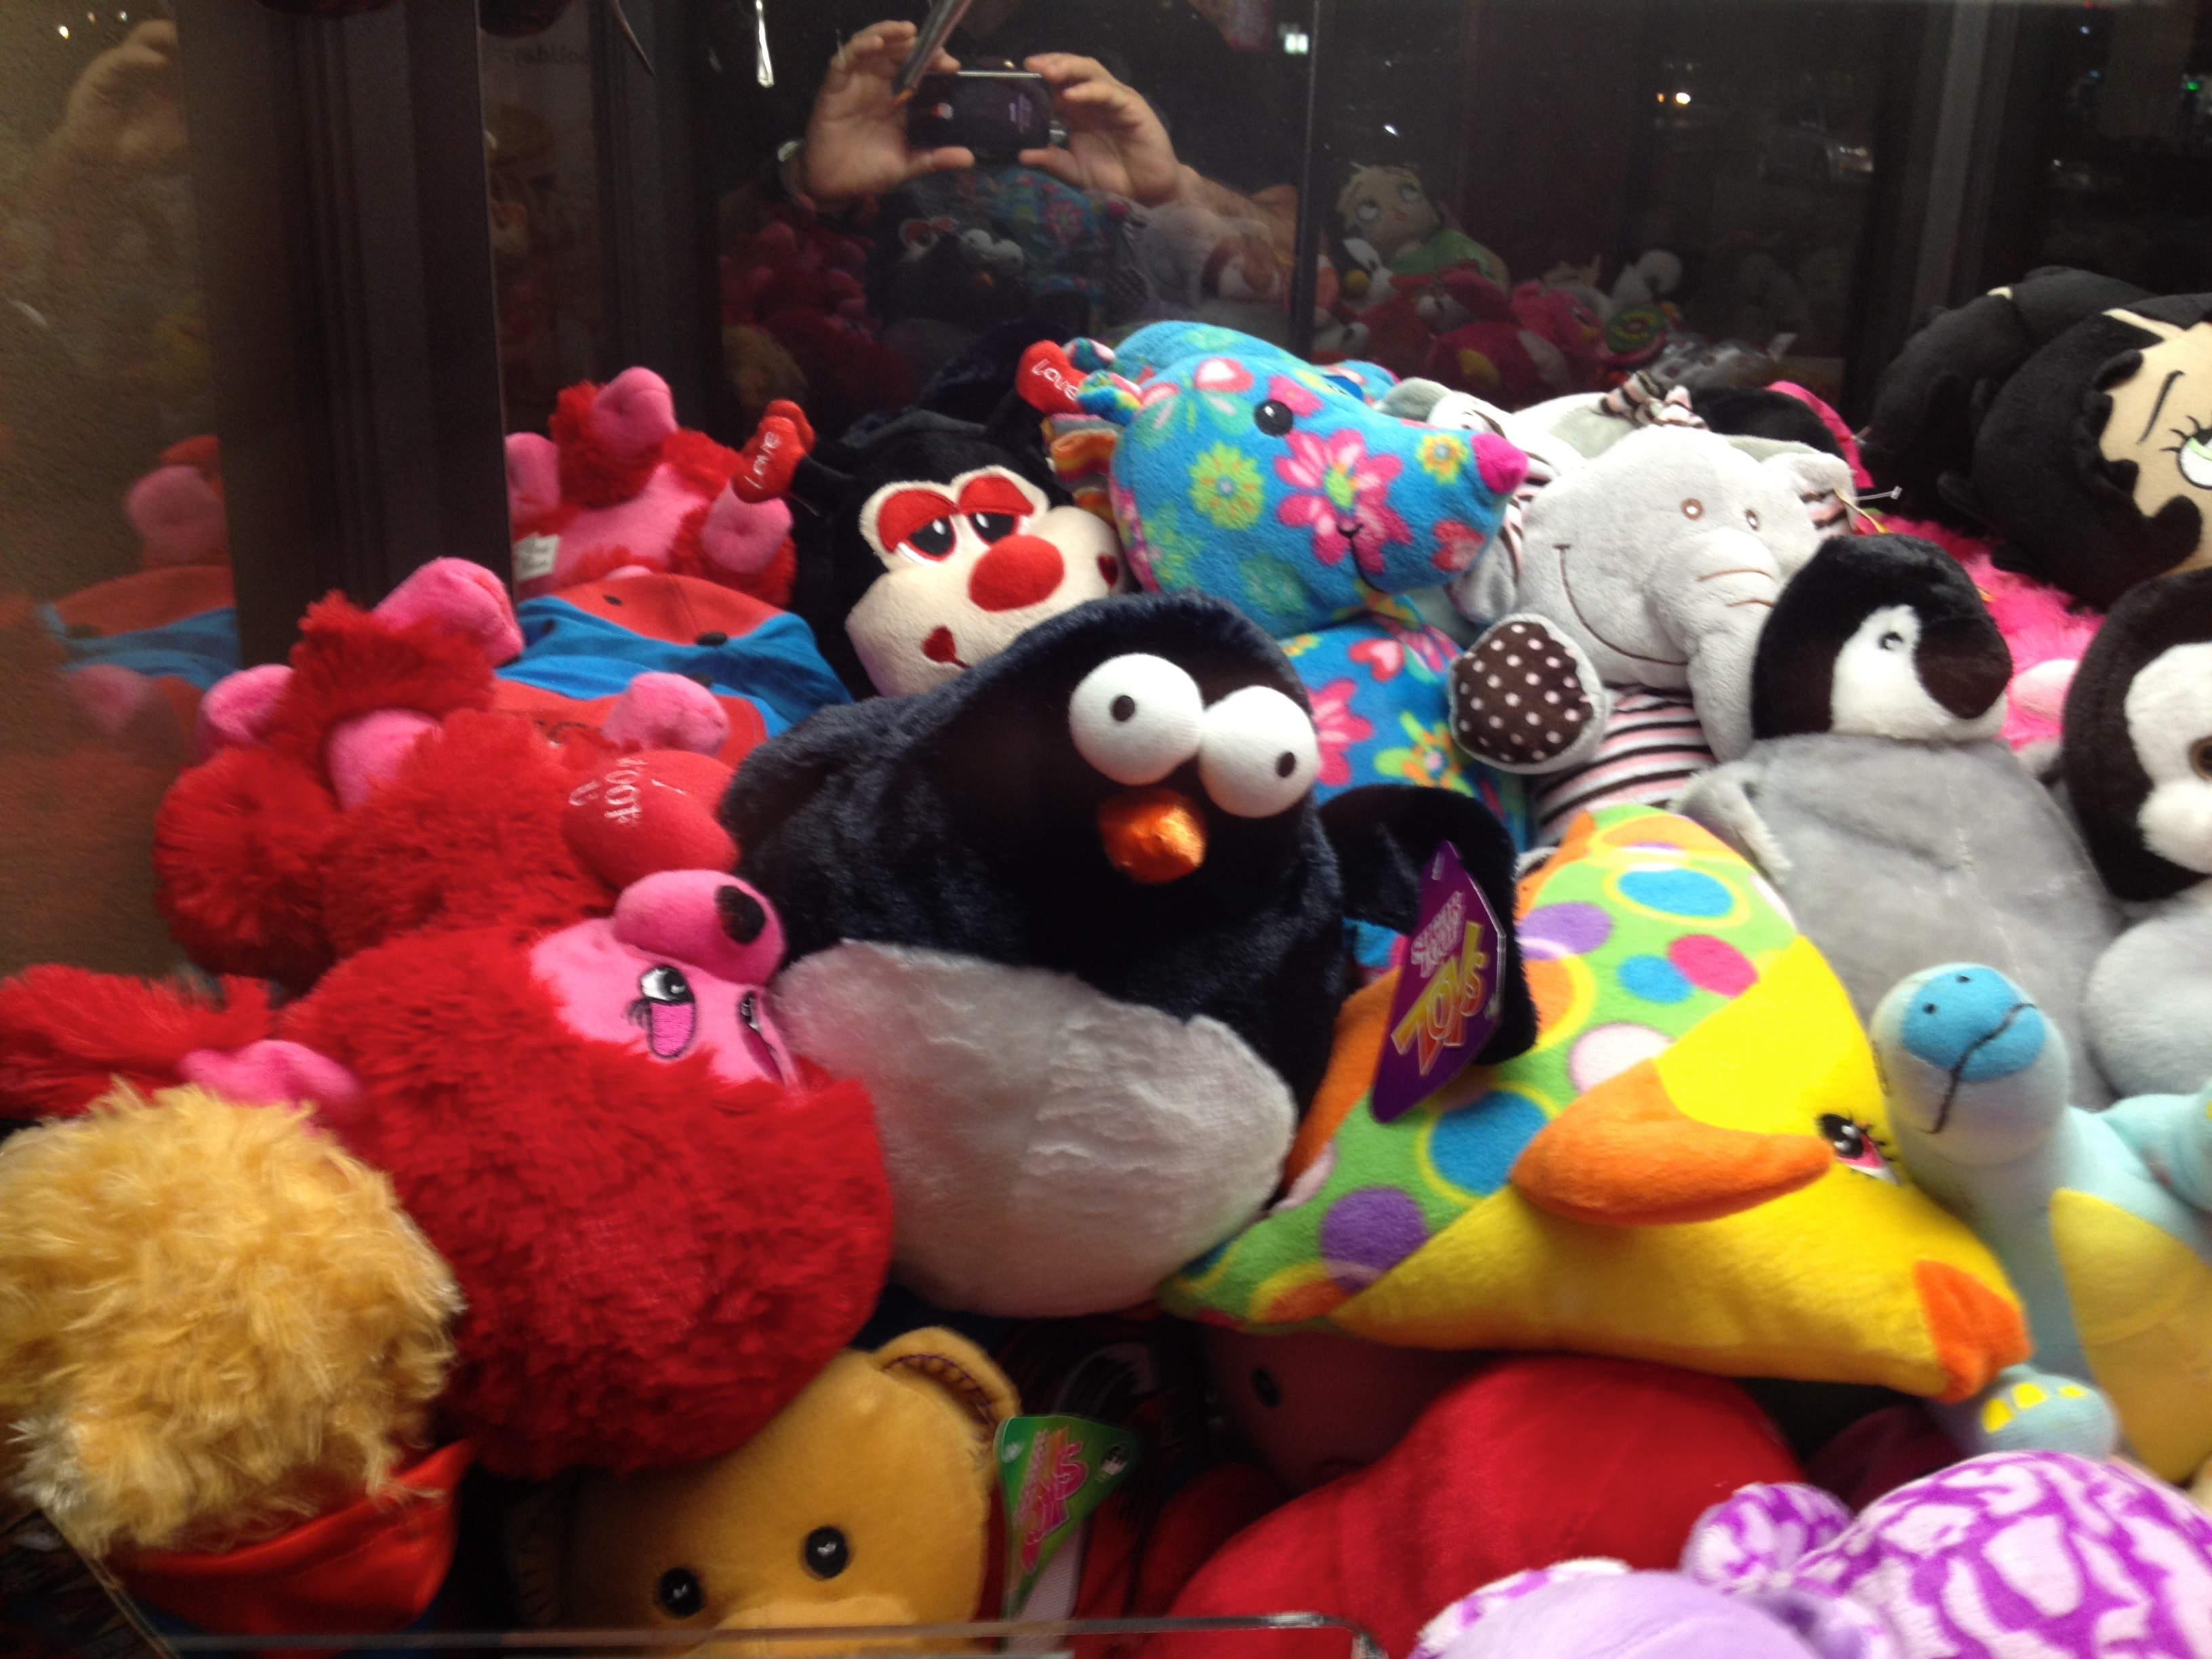
flower, color, toy, textile, plush, stuffed toy